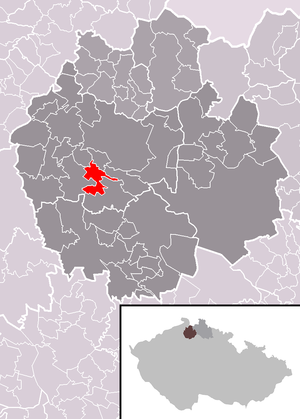
Zahrádky est une commune du district de Česká Lípa, dans la région de Liberec, en République tchèque. Sa population s'élevait à 697 habitants en 2018.